Cedar Grove Cemetery (Queens)

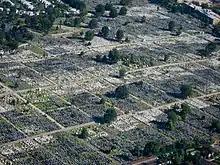
Aerial view of the cemetery

Cedar Grove Cemetery is a nonsectarian cemetery in Flushing, Queens, New York. The cemetery occupies the former Spring Hill estate of colonial governor Cadwallader Colden.